Michelle Medina

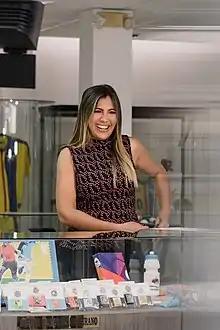
Medina in 2018

Michelle Stefania Medina Prado (17 December 1986 – 2 July 2019) was an Ecuadorian singer, television presenter and social communicator.